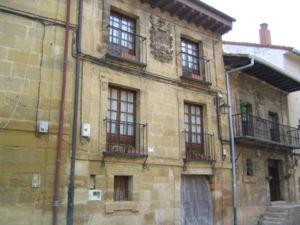
Salinillas de Buradón en espagnol ou Buradon Gatzaga en basque, est une commune ou contrée de la municipalité de Labastida dans la province d'Alava dans la Communauté autonome basque.